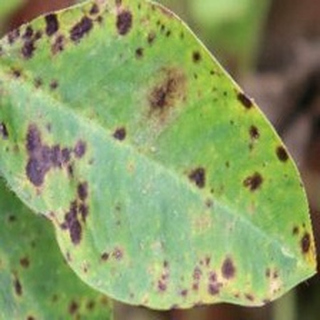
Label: groundnut_late_leaf_spot